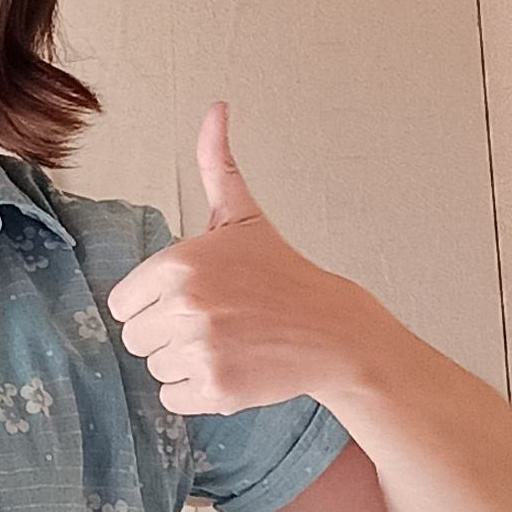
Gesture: like